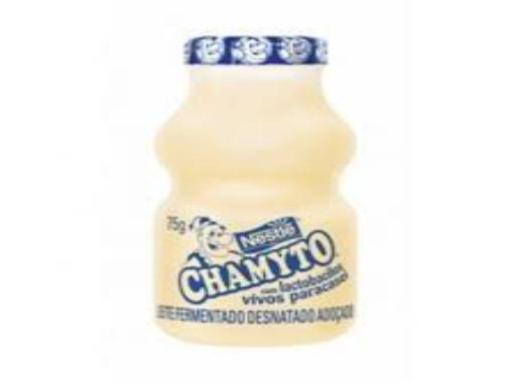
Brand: chamyto
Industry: Food